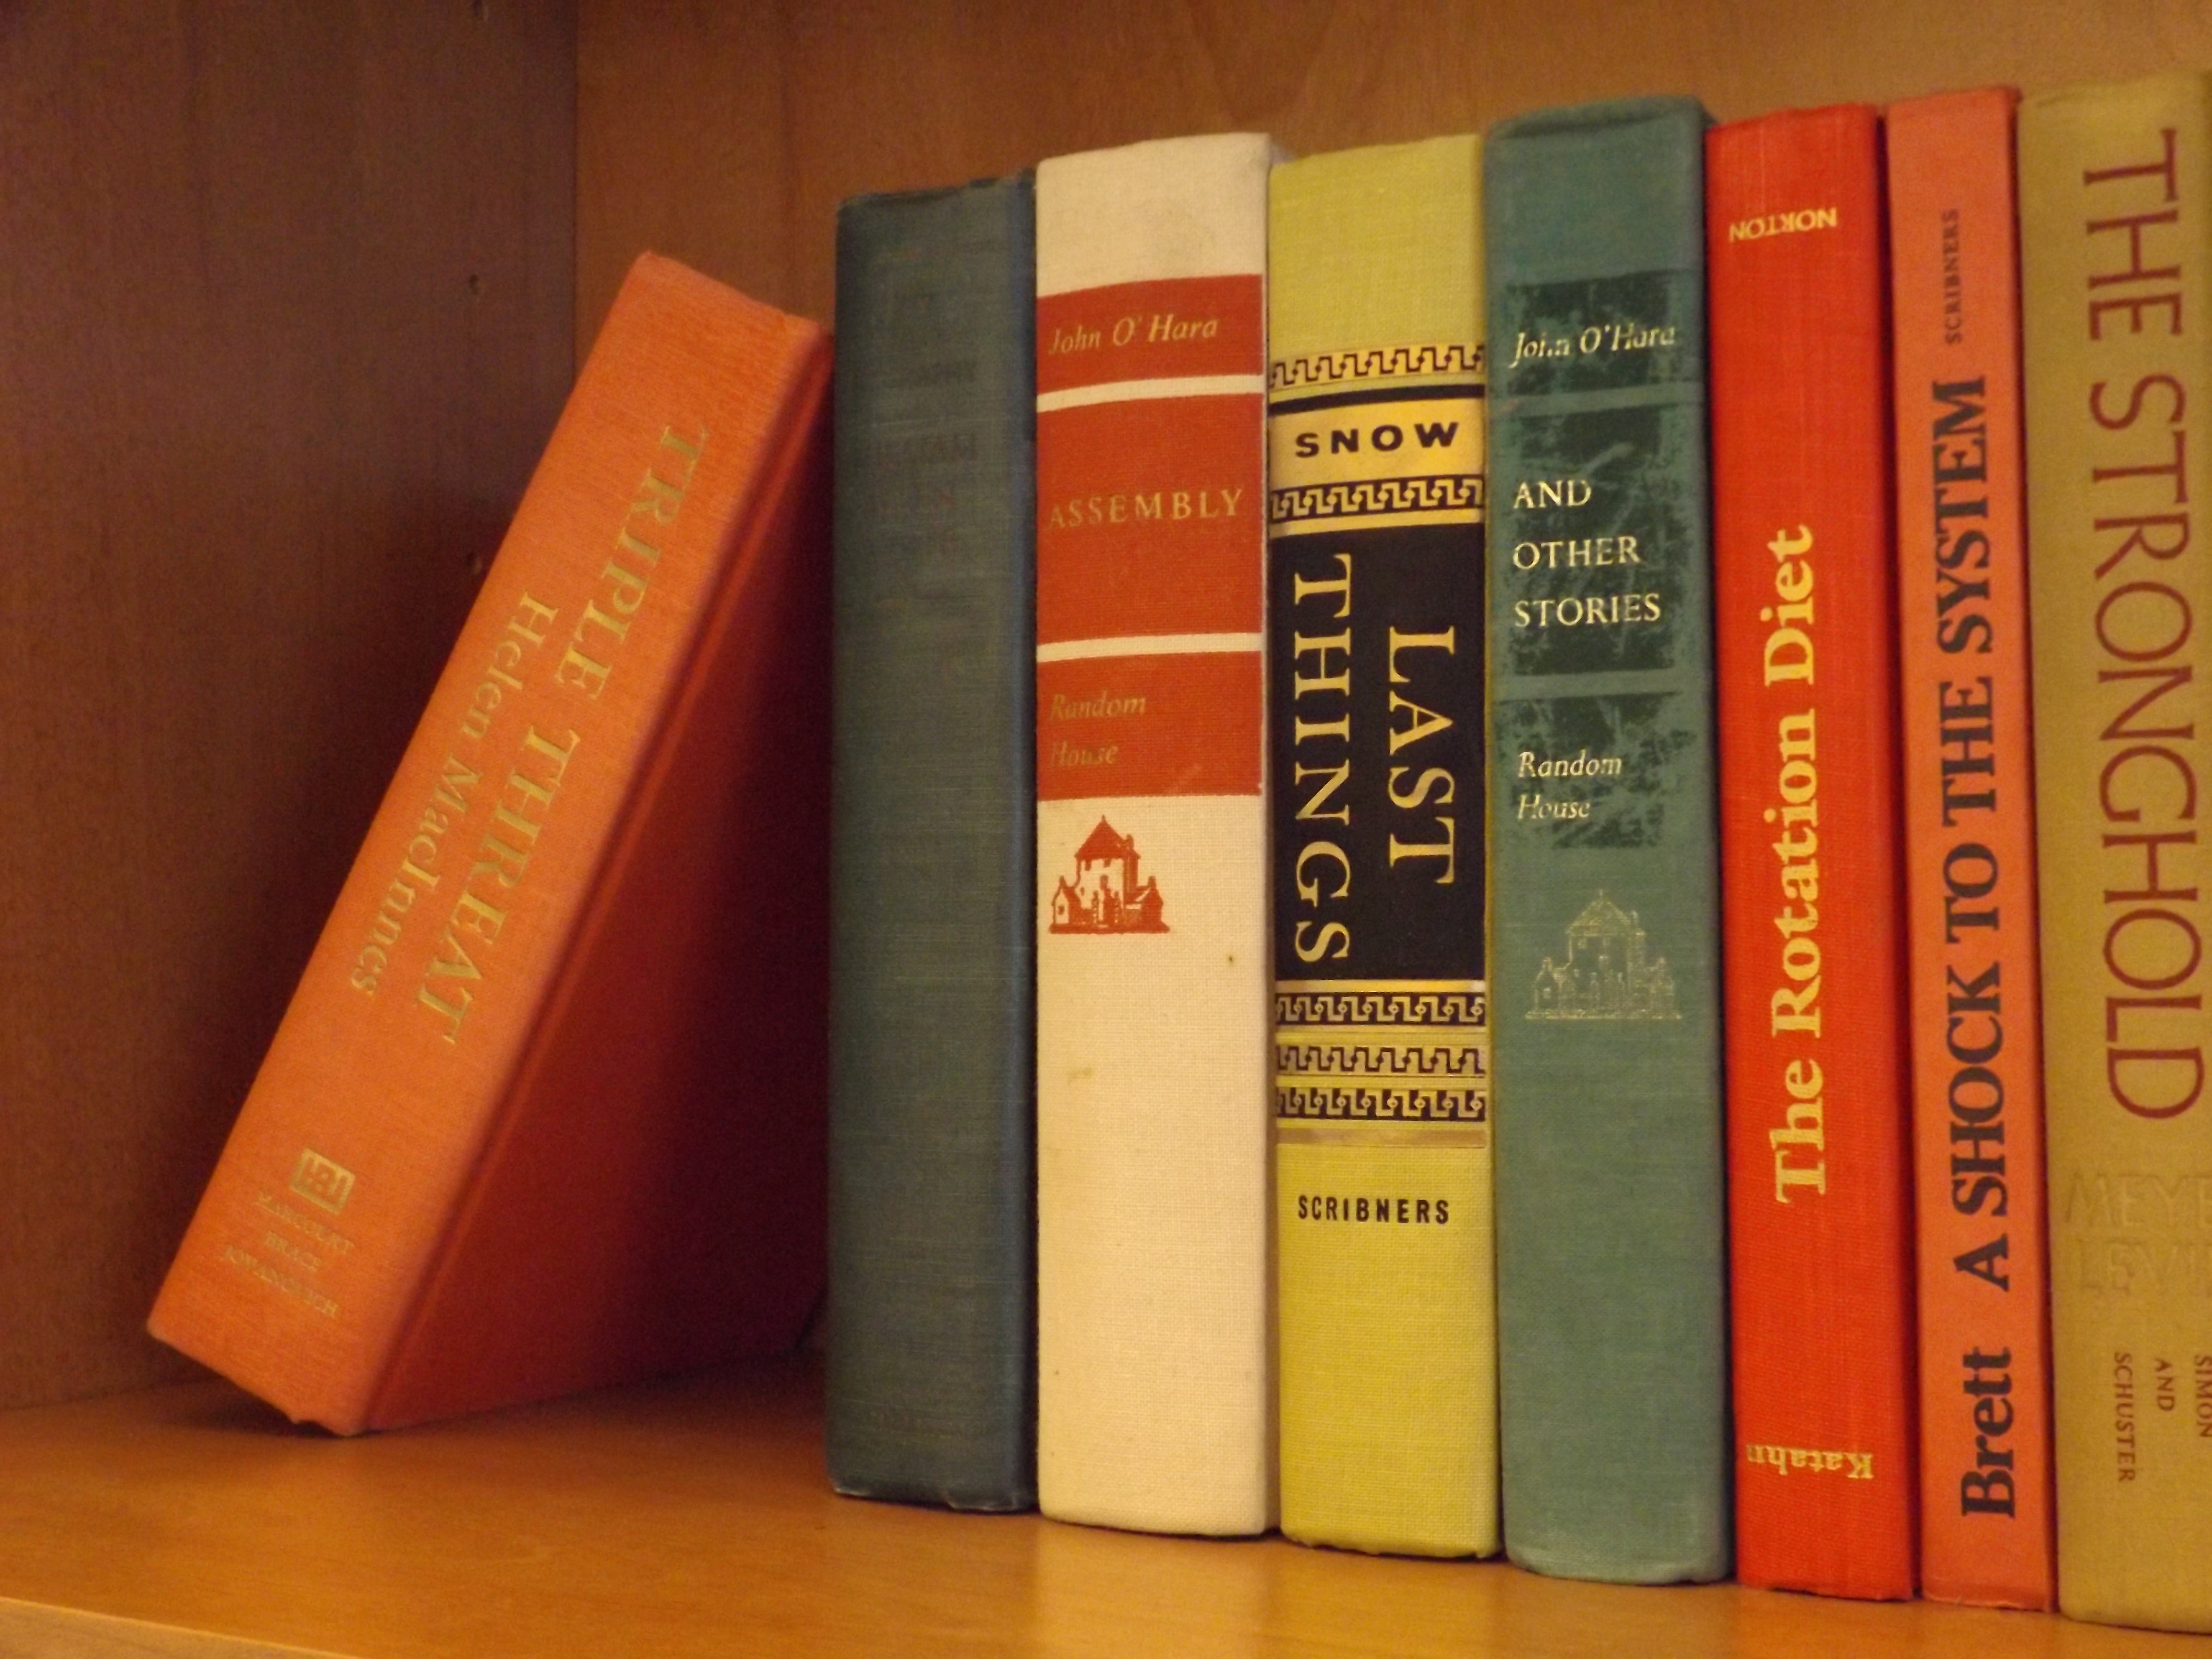
book, bookshelf, brand, literature, library, books, text